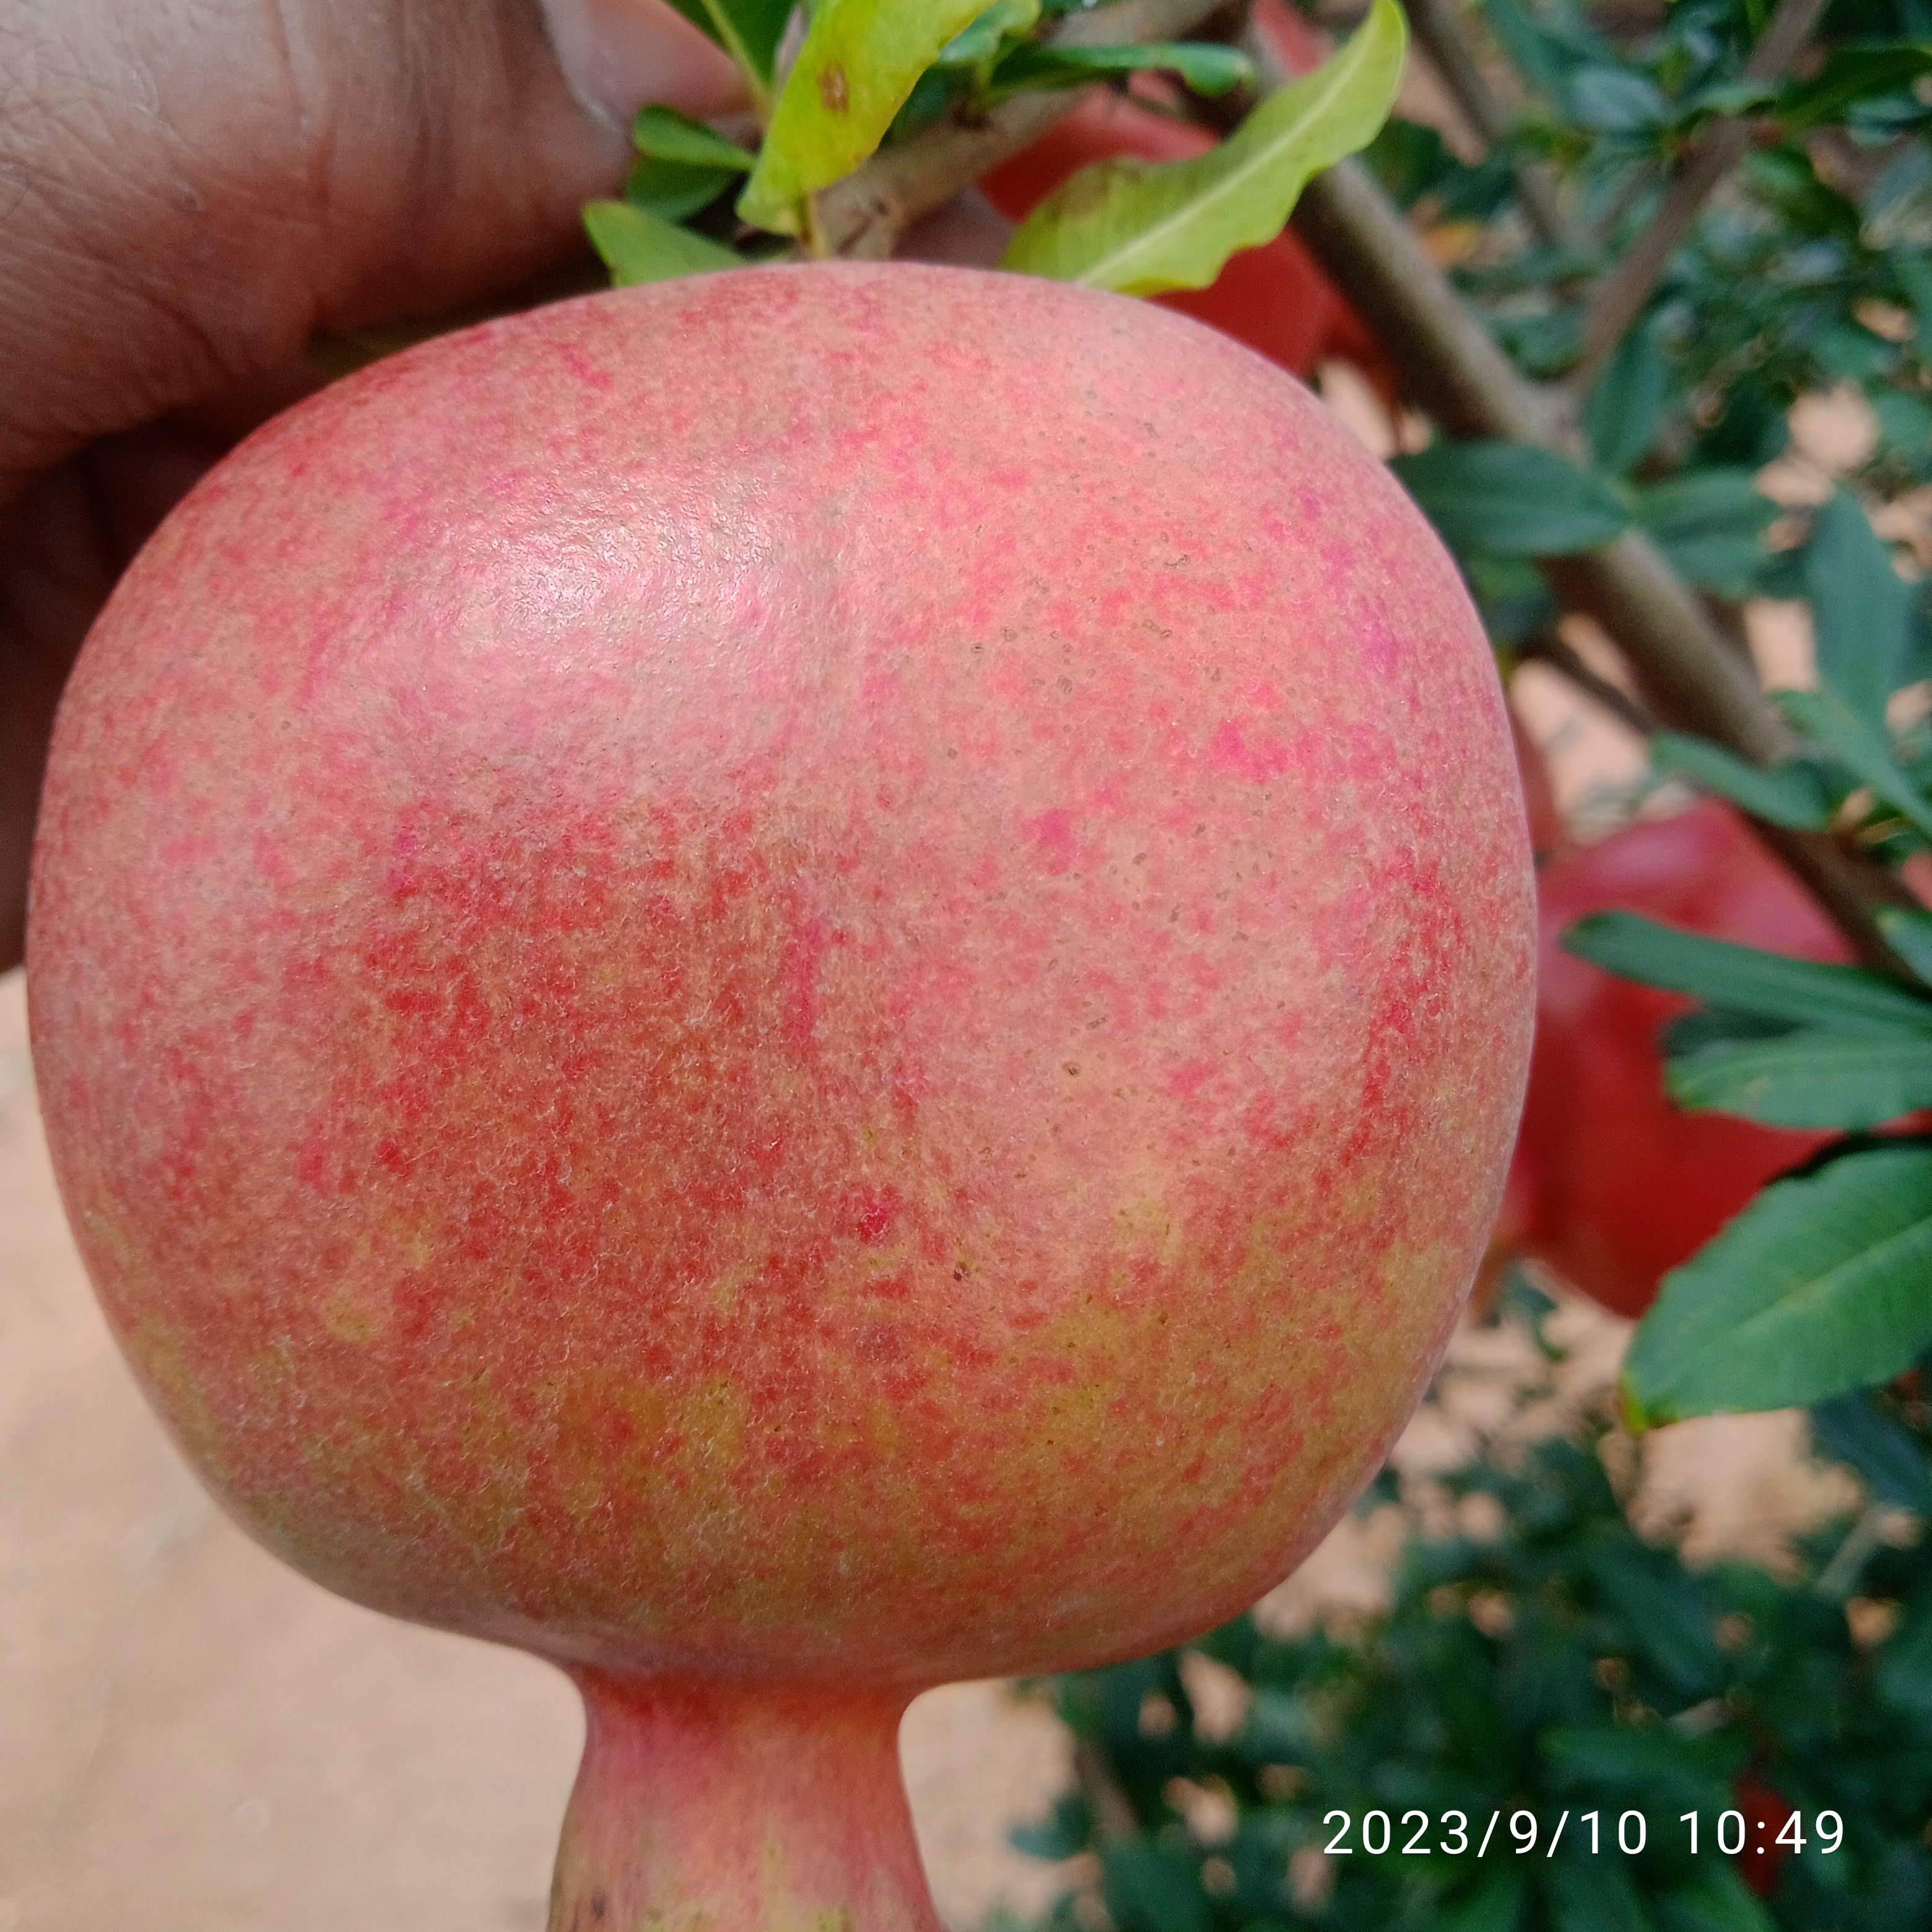
Label: Healthy